Centers for Disease Control and Prevention

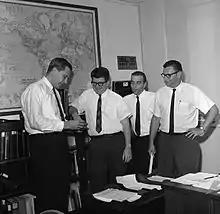
Donald Henderson as part of the CDC's smallpox eradication team in 1966

The CDC's programs address more than 400 diseases, health threats, and conditions that are major causes of death, disease, and disability. The CDC's website has information on various infectious (and noninfectious) diseases, including smallpox, measles, and others.